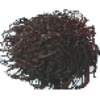
Label: rambutan